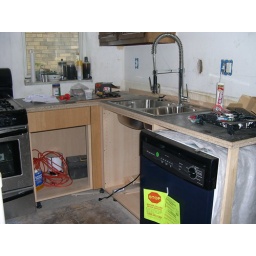
base cabinets, countertop, dishwasher and new sink / faucet in place